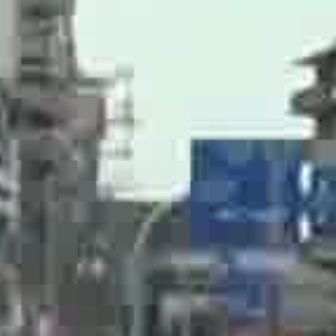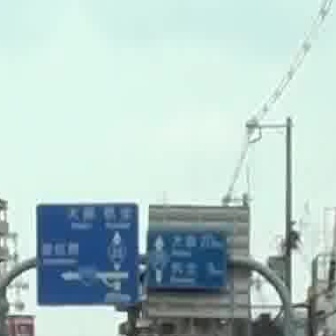
  Please identify the target specified by the bounding box [187,134,297,245] in the first image and locate it in the second image. Return the coordinates in [x_min,y_min,x_max,y_max] format.
Answer: [34,202,135,303]